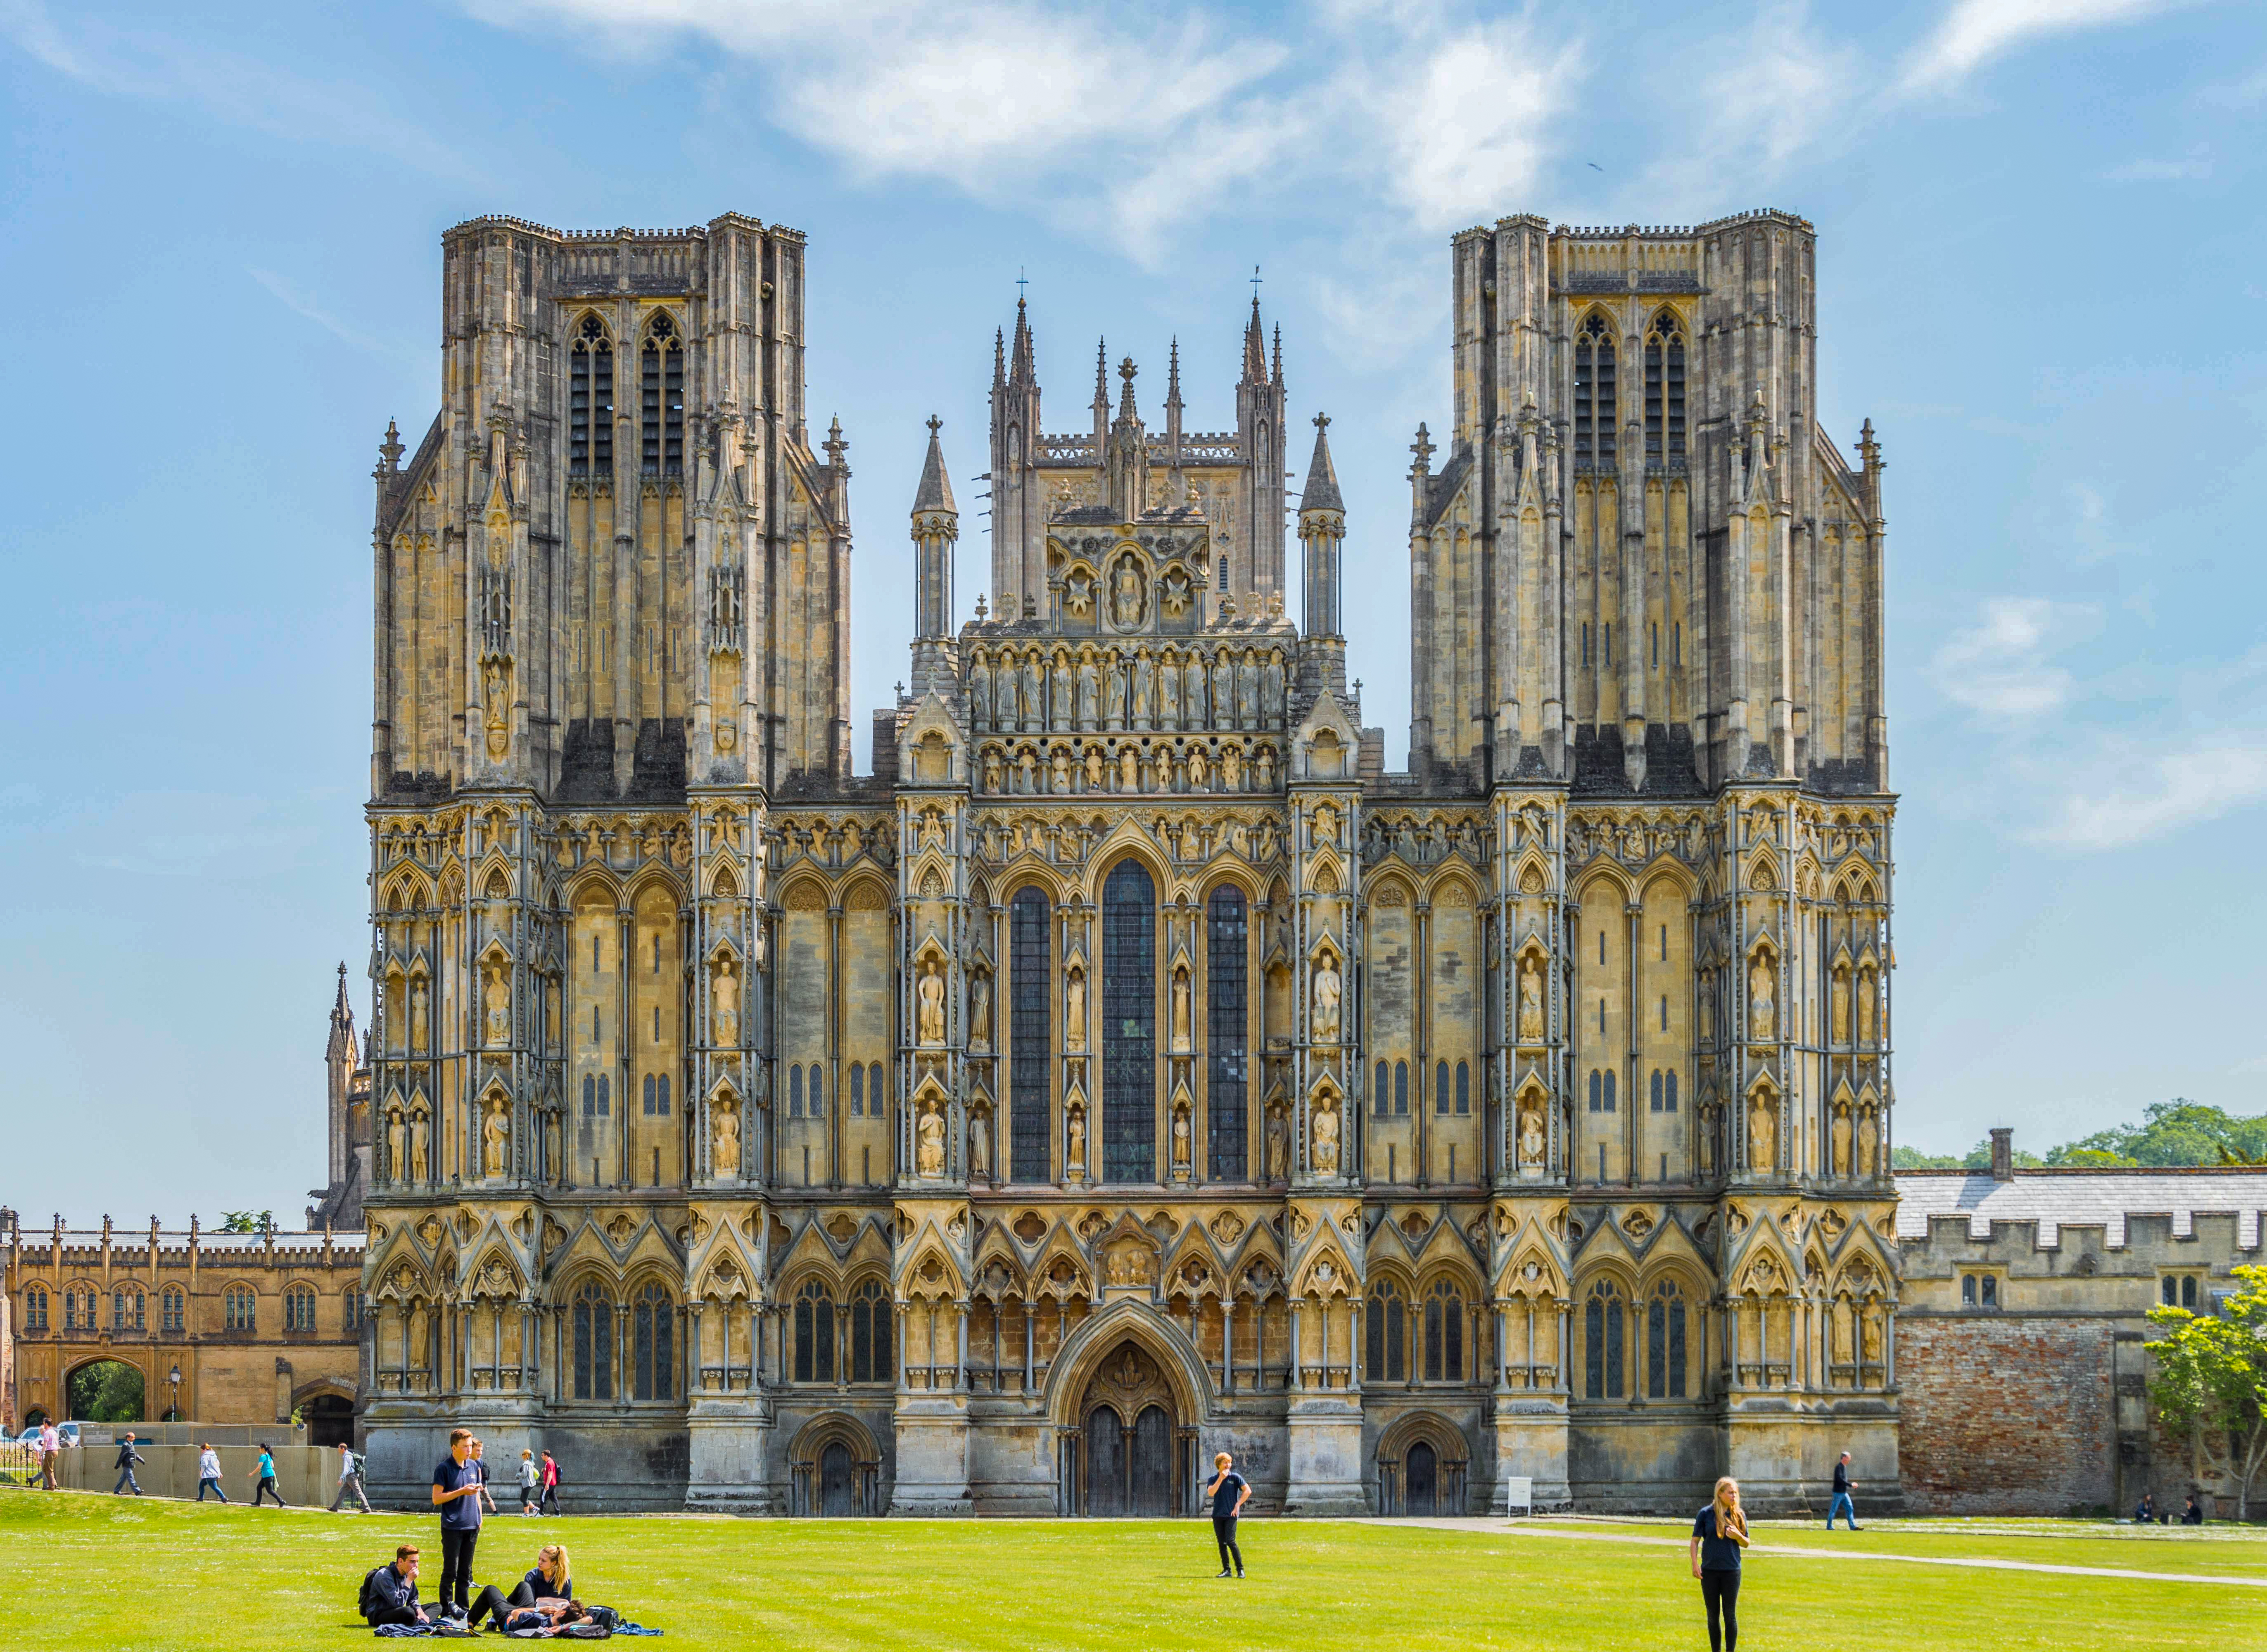
building, palace, landmark, facade, church, cathedral, gothic, place of worship, abbey, bells, wells, somerset, gothic architecture, tours, stately home, historic site